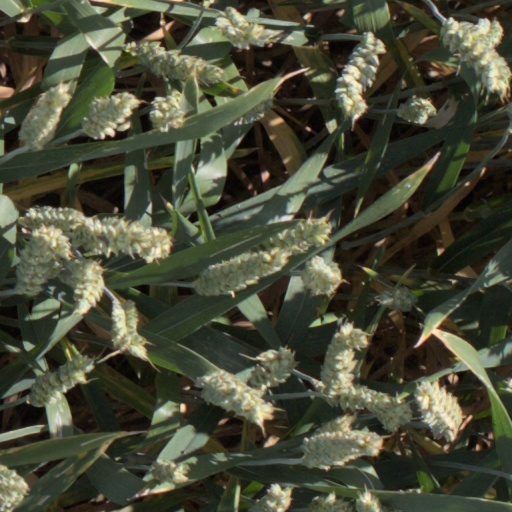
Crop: wheat